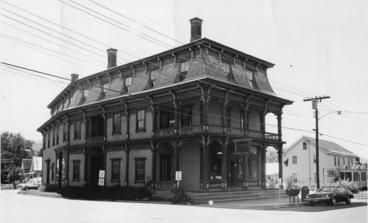
Building: Nye Block
Country: United States of America
Year built: 1868
United States historic place Nye Block U.S. National Register of Historic Places Photo, 1976 Show map of Vermont Show map of the United States Location Main and Railroad Sts., Johnson, Vermont Coordinates 44°38′7″N 72°40′54″W / 44.63528°N 72.68167°W / 44.63528; -72.68167 Area less than one acre Built 1868 ( 1868 ) Built by Knight, Leonard Architectural style Second Empire NRHP reference No. 77000144 Added to NRHP August 19, 1977 The Nye Block , also known as the Johnson Landmark Building , was a historic commercial building at Main and Railroad Streets in Johnson, Vermont .  Built in 1868, it was an elaborate example of Second Empire architecture , occupying a prominent position in the town center.  It was destroyed by an arsonist in 1986.  It was listed on the National Register of Historic Places in 1977. Description and history The Nye Block stood prominently in the center of the village of Johnson, at the southwest corner of Main and Railroad Streets.  It was a long 2 + 1 ⁄ 2 -story wood-frame structure, capped with a mansard roof that provided a full third floor in the attic.  The building physically dominated the area, as it was the tallest and most ornately decorated structure in the downtown.  Its main facade faced Main Street, and it extended over 120 feet (37 m) along Railroad Street, its rear section decreasing in width due to the curvature of the road.  The mansard roof had a bracketed cornice at both the steep and shallow-angled portions, and windows recessed into it.  An ornate porch extended across the front and partially along the left side, and there was a recessed porch bay midway along the long left side. The block was built in 1868-69 by Leonard Knight, a local businessman, as a speculative venture in anticipation of the railroad being routed nearby.  It was at the time of its construction the most ornate building in the town, and was rare in the state as a particularly good example of vernacular Second Empire architecture. It was destroyed by a suspicious fire in 1986; the building had stood vacant for some time, and rehabilitation possibilities had been under discussion in the town. See also National Register of Historic Places listings in Lamoille County, Vermont References